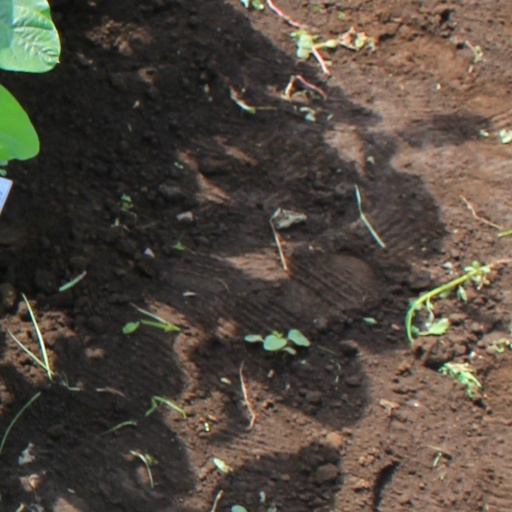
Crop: soybean